Nancy Pelosi

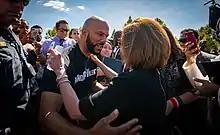
Nancy Pelosi embracing Common at 2019 End Gun Violence, September 27, 2019

Pelosi repeatedly criticized the fact that the United States Capitol exhibited artworks depicting people who in various capacities supported the Confederacy in the American Civil War. In 2017, this included at least 10 statues in the National Statuary Hall Collection, either in the National Statuary Hall itself or some less prominent Capitol rooms. Almost all the statues in that collection were selected and donated by the states (two from each state) and could only be exchanged for others by an ordered process involving the consent of the states' legislatures and governors, but the speaker of the House directly could influence their precise placement.